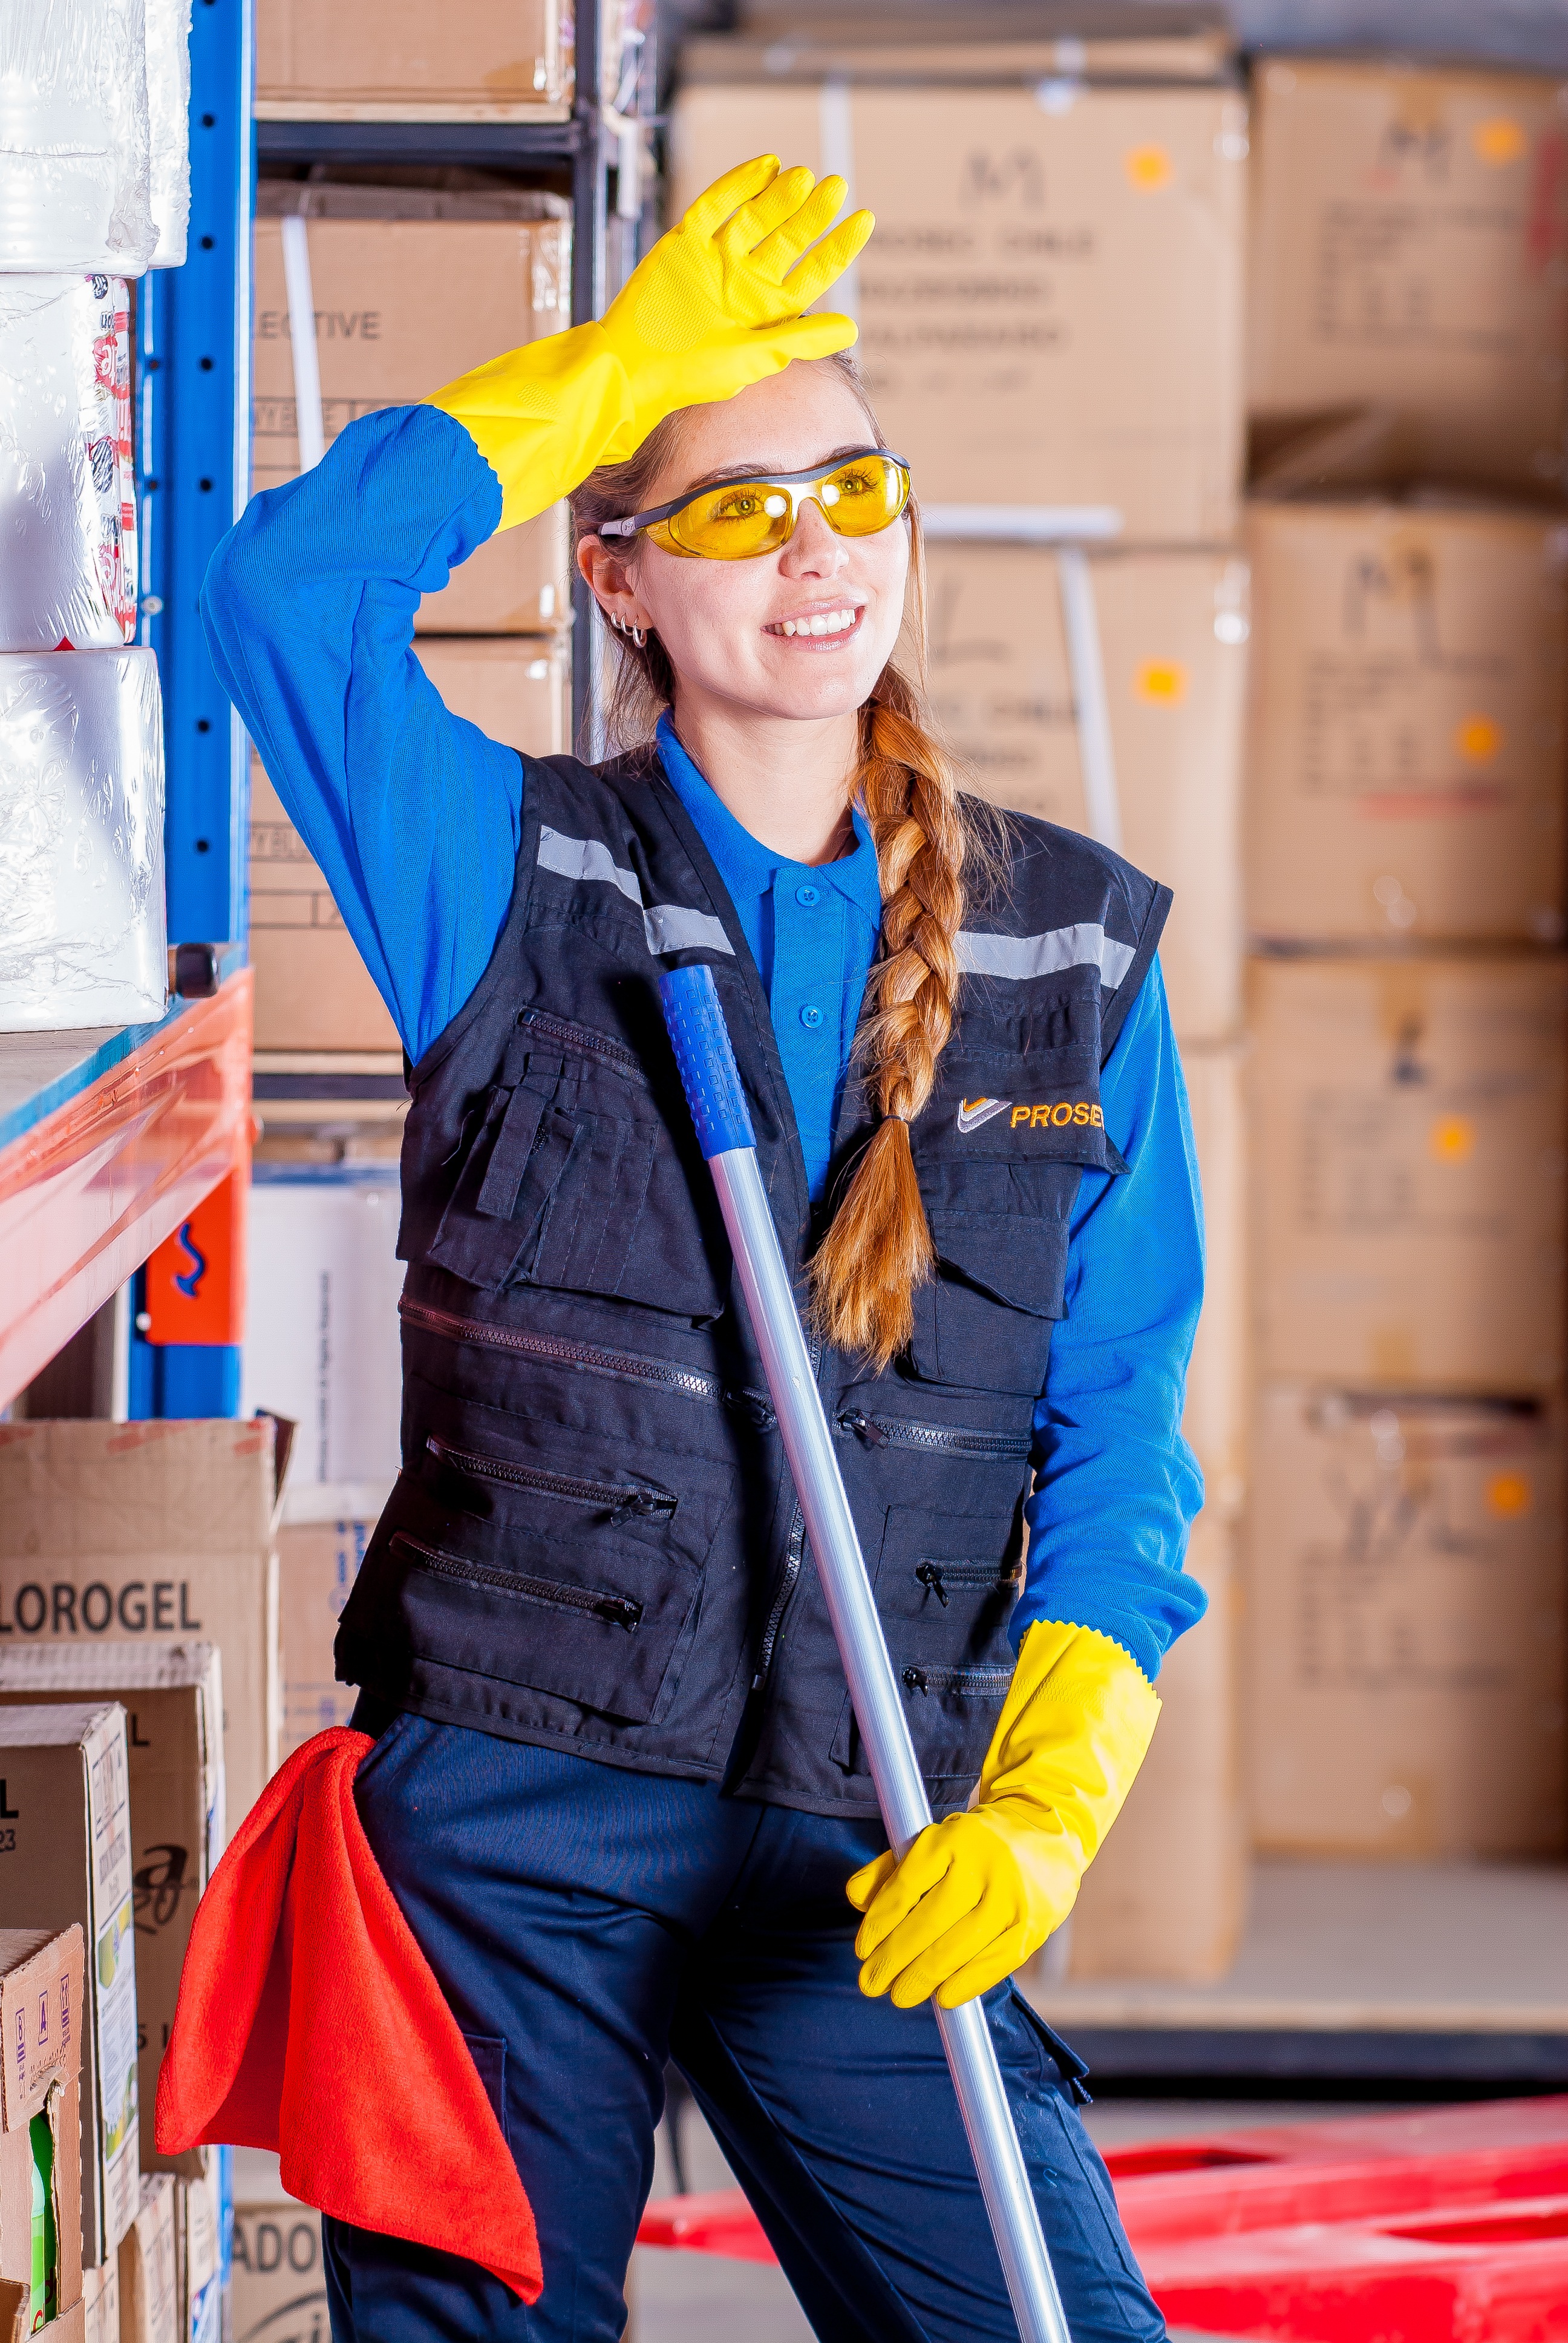
mobile, model, color, clean, communication, industrial, toilet, blue, clothing, security, face, worker, festival, mask, women, mop, cleaning, cellular, manufactures, costume, comics, vest, gloves, bella, supervisor, personal protection, logistic, construction worker, work clothes, industrial safety, protective goggles, mandatory, respirator